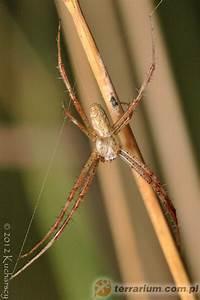
spider